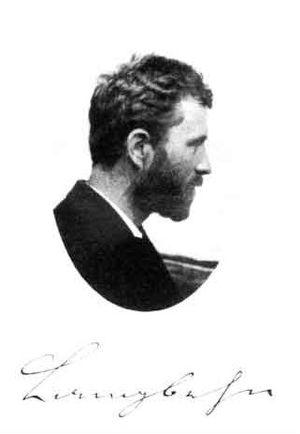
Julius Langbehn est un idéologue völkisch né à Haderslev dans le Schleswig le 28 mars 1851 et mort à Rosenheim, dans les Alpes bavaroises, le 30 avril 1907.
Cet article présente les conditions et les événements à l'origine de l'antisémitisme nazi.